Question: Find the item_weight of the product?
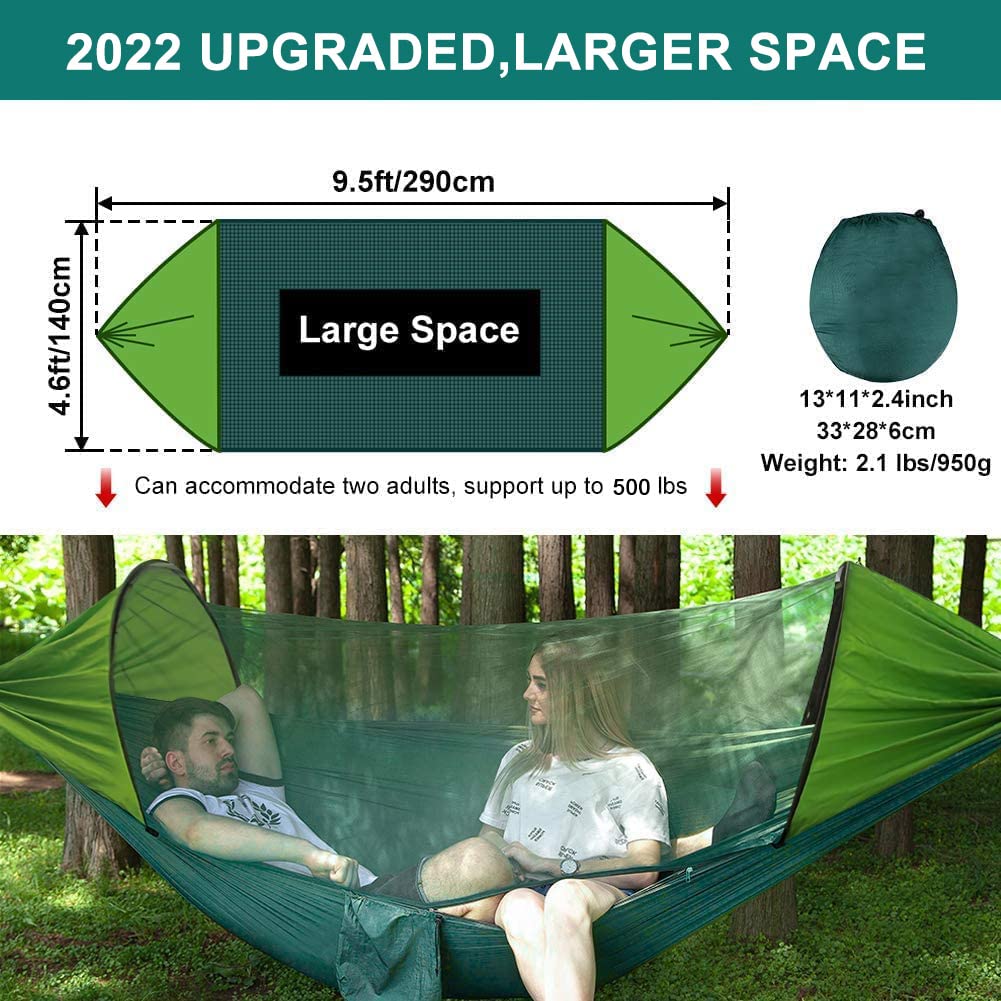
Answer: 2.1 pound